Salsabil (fountain)

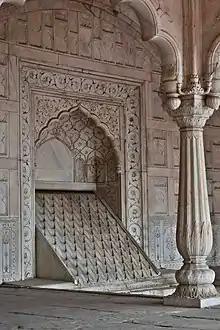
A salasabil (currently dry) in the Red Fort in Delhi, India.

A salsabil (or salasabil), also known as a shadirwan, is a type of fountain which maximizes the surface area of the water. It is used for evaporative cooling of buildings, cooling and aeration of drinking water, and ornament (it has also been used to prevent eavesdropping). The water may flow in a thin sheet or thin streams, often over a wavy surface with many little waterfalls. Its use extends from southern Spain through north Africa and the Middle East to northern India.